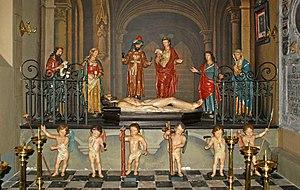
Belgique - Termonde - Église Notre-Dame (Déploration du Christ - bois polychrome 1618)
L'église Notre-Dame est une église de style gothique et néo-gothique située sur le territoire de la ville belge de Termonde, dans la province de Flandre-Orientale.